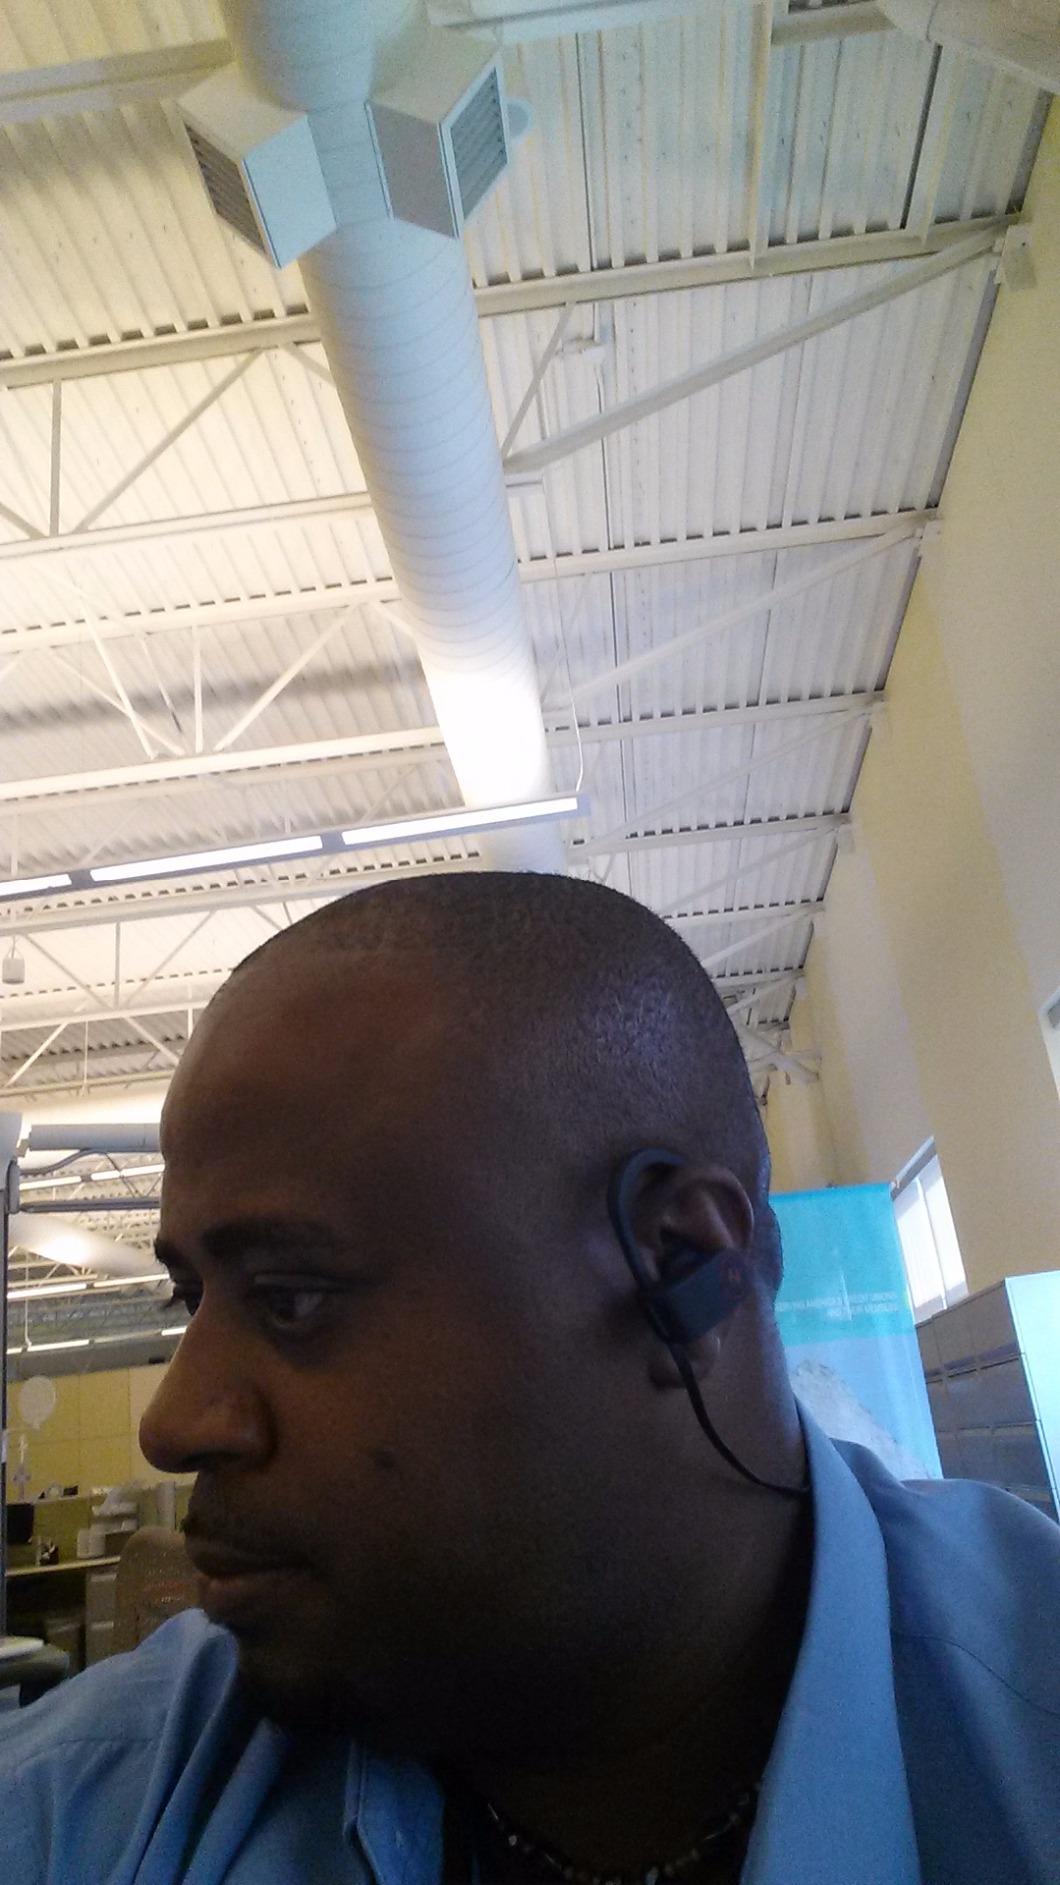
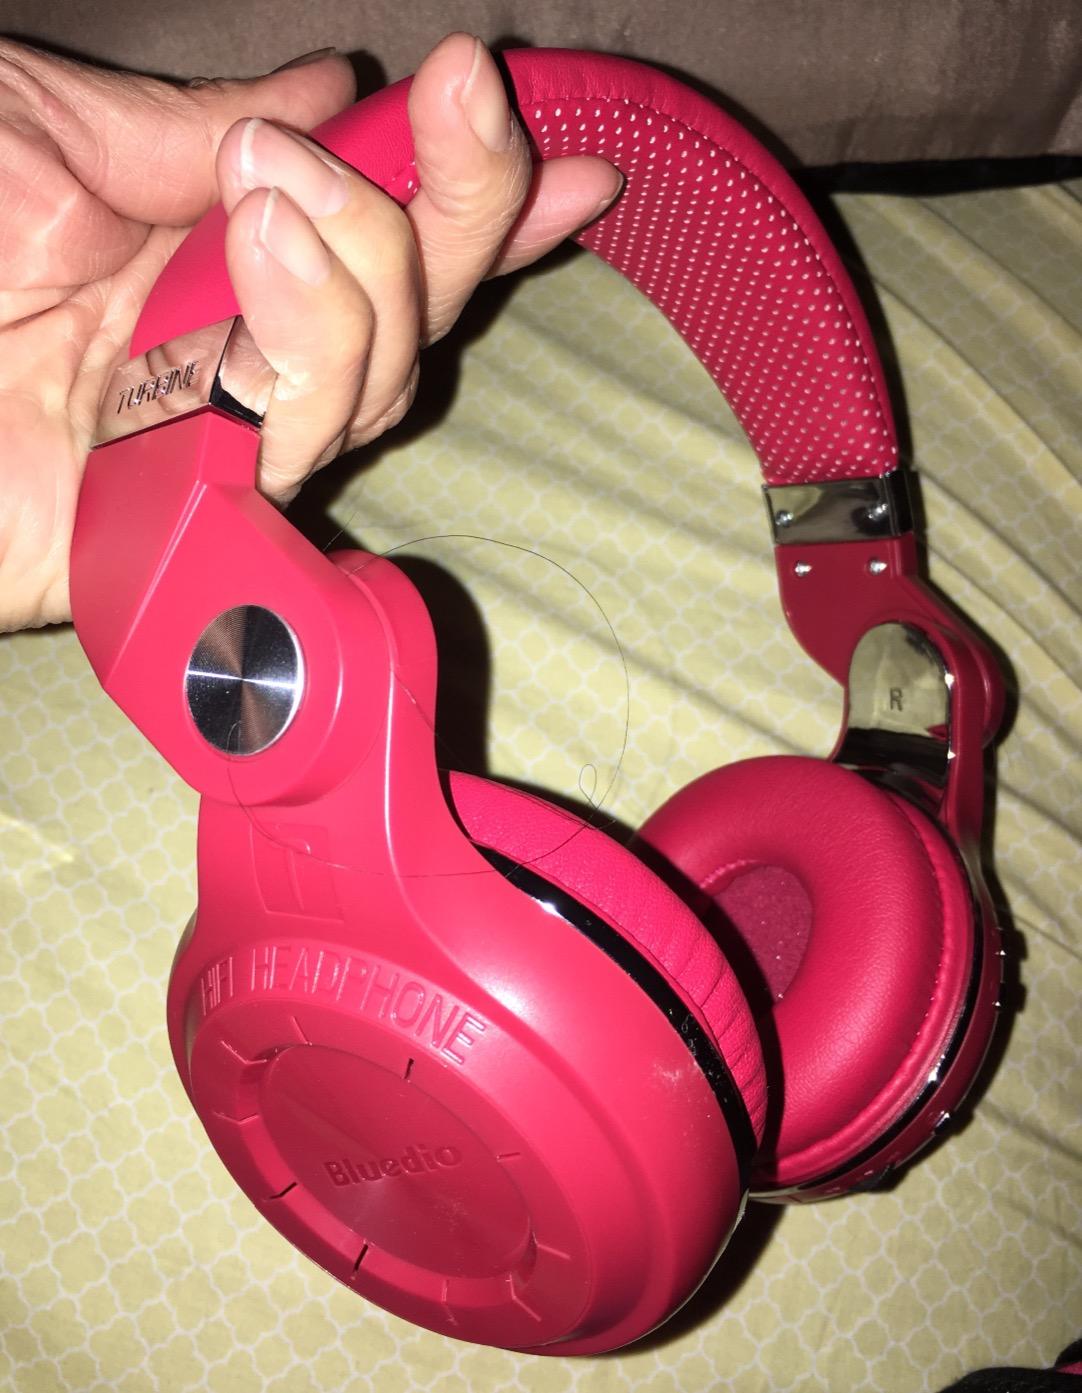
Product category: headphones
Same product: no